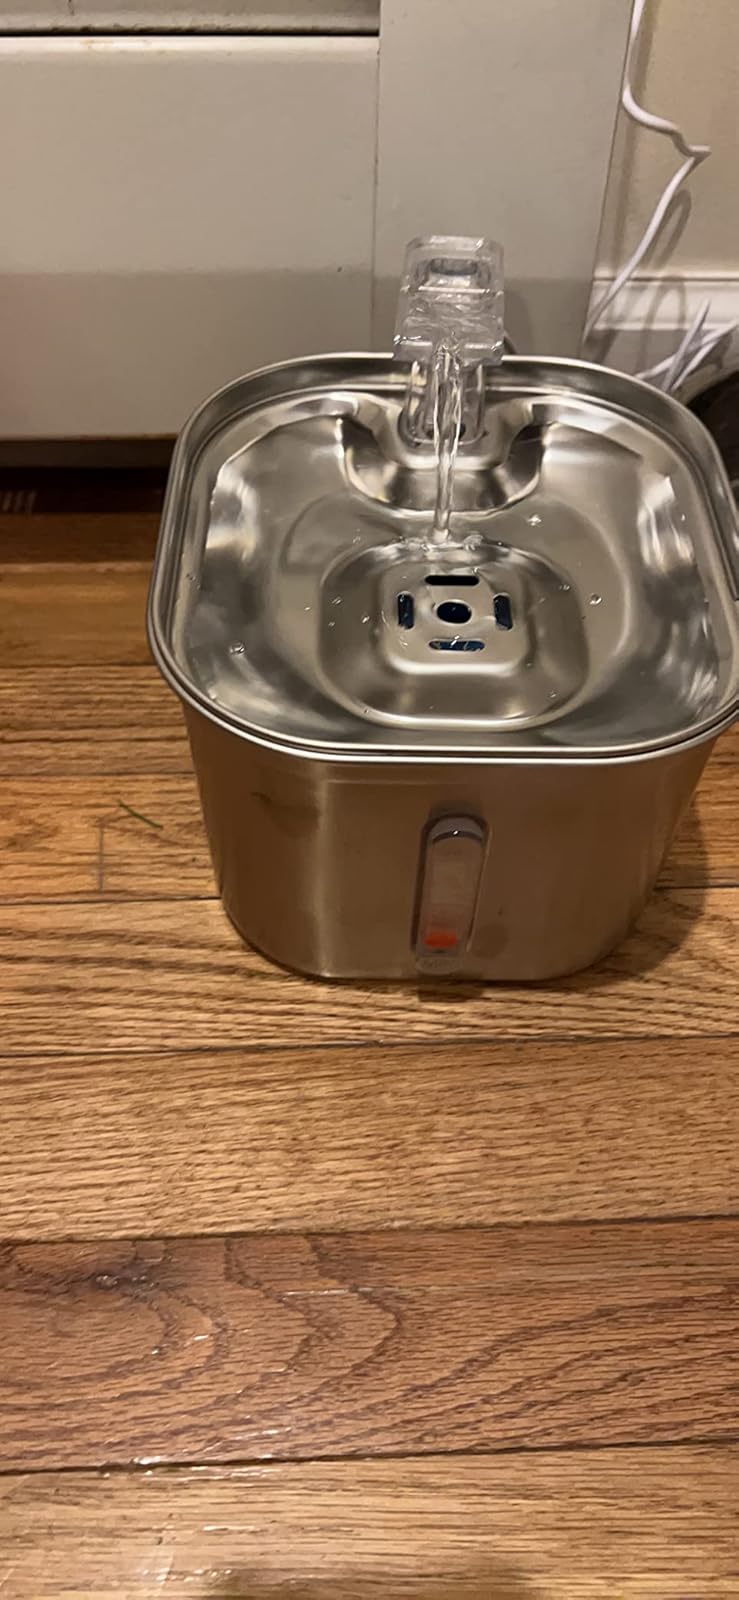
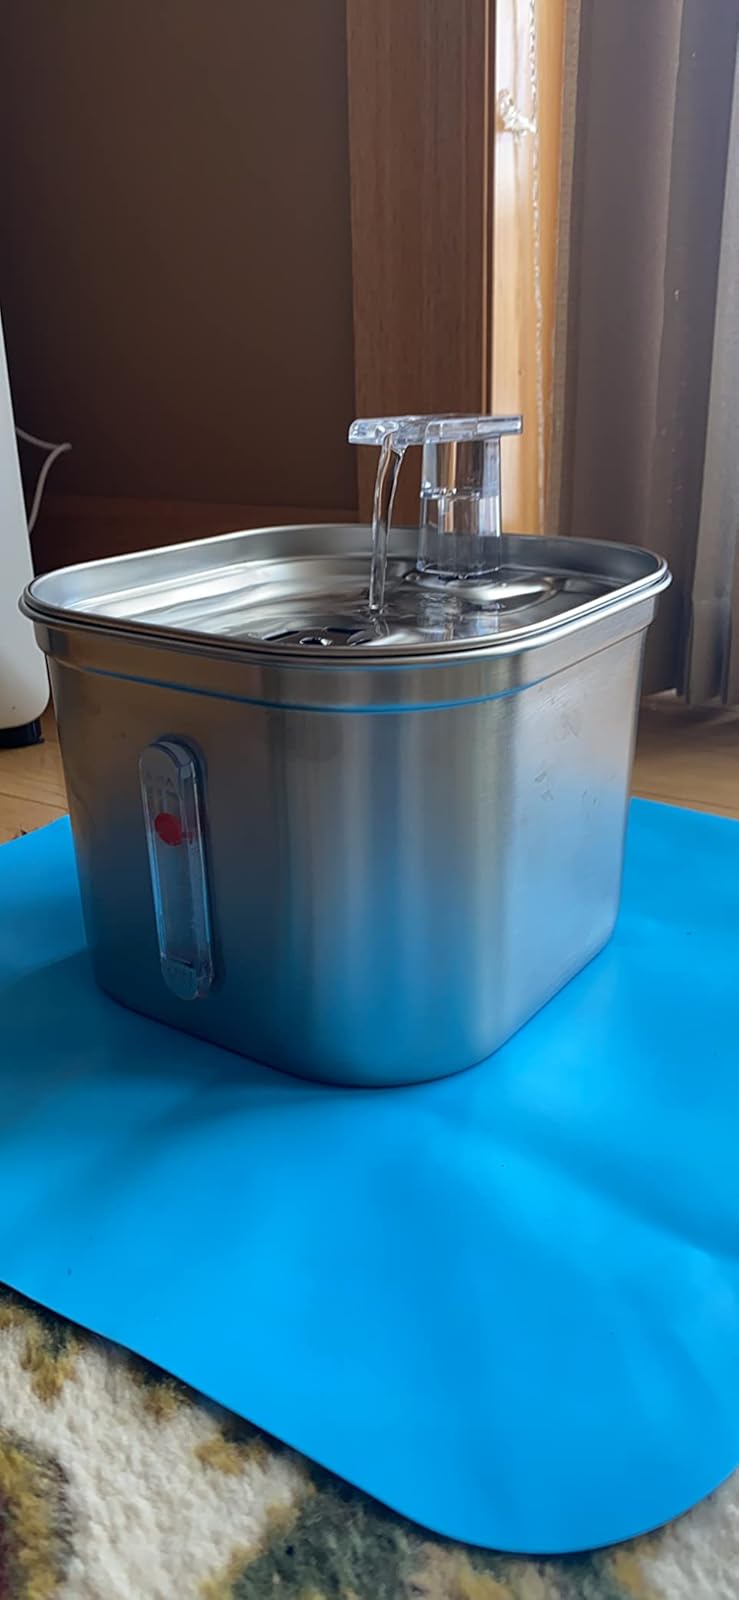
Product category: items_bowl
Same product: yes